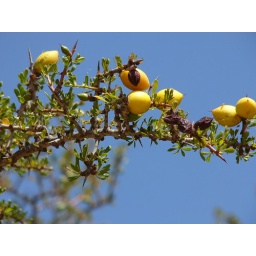
The fruit and its tree grow in desert zones. Argan trees fight against the desertification